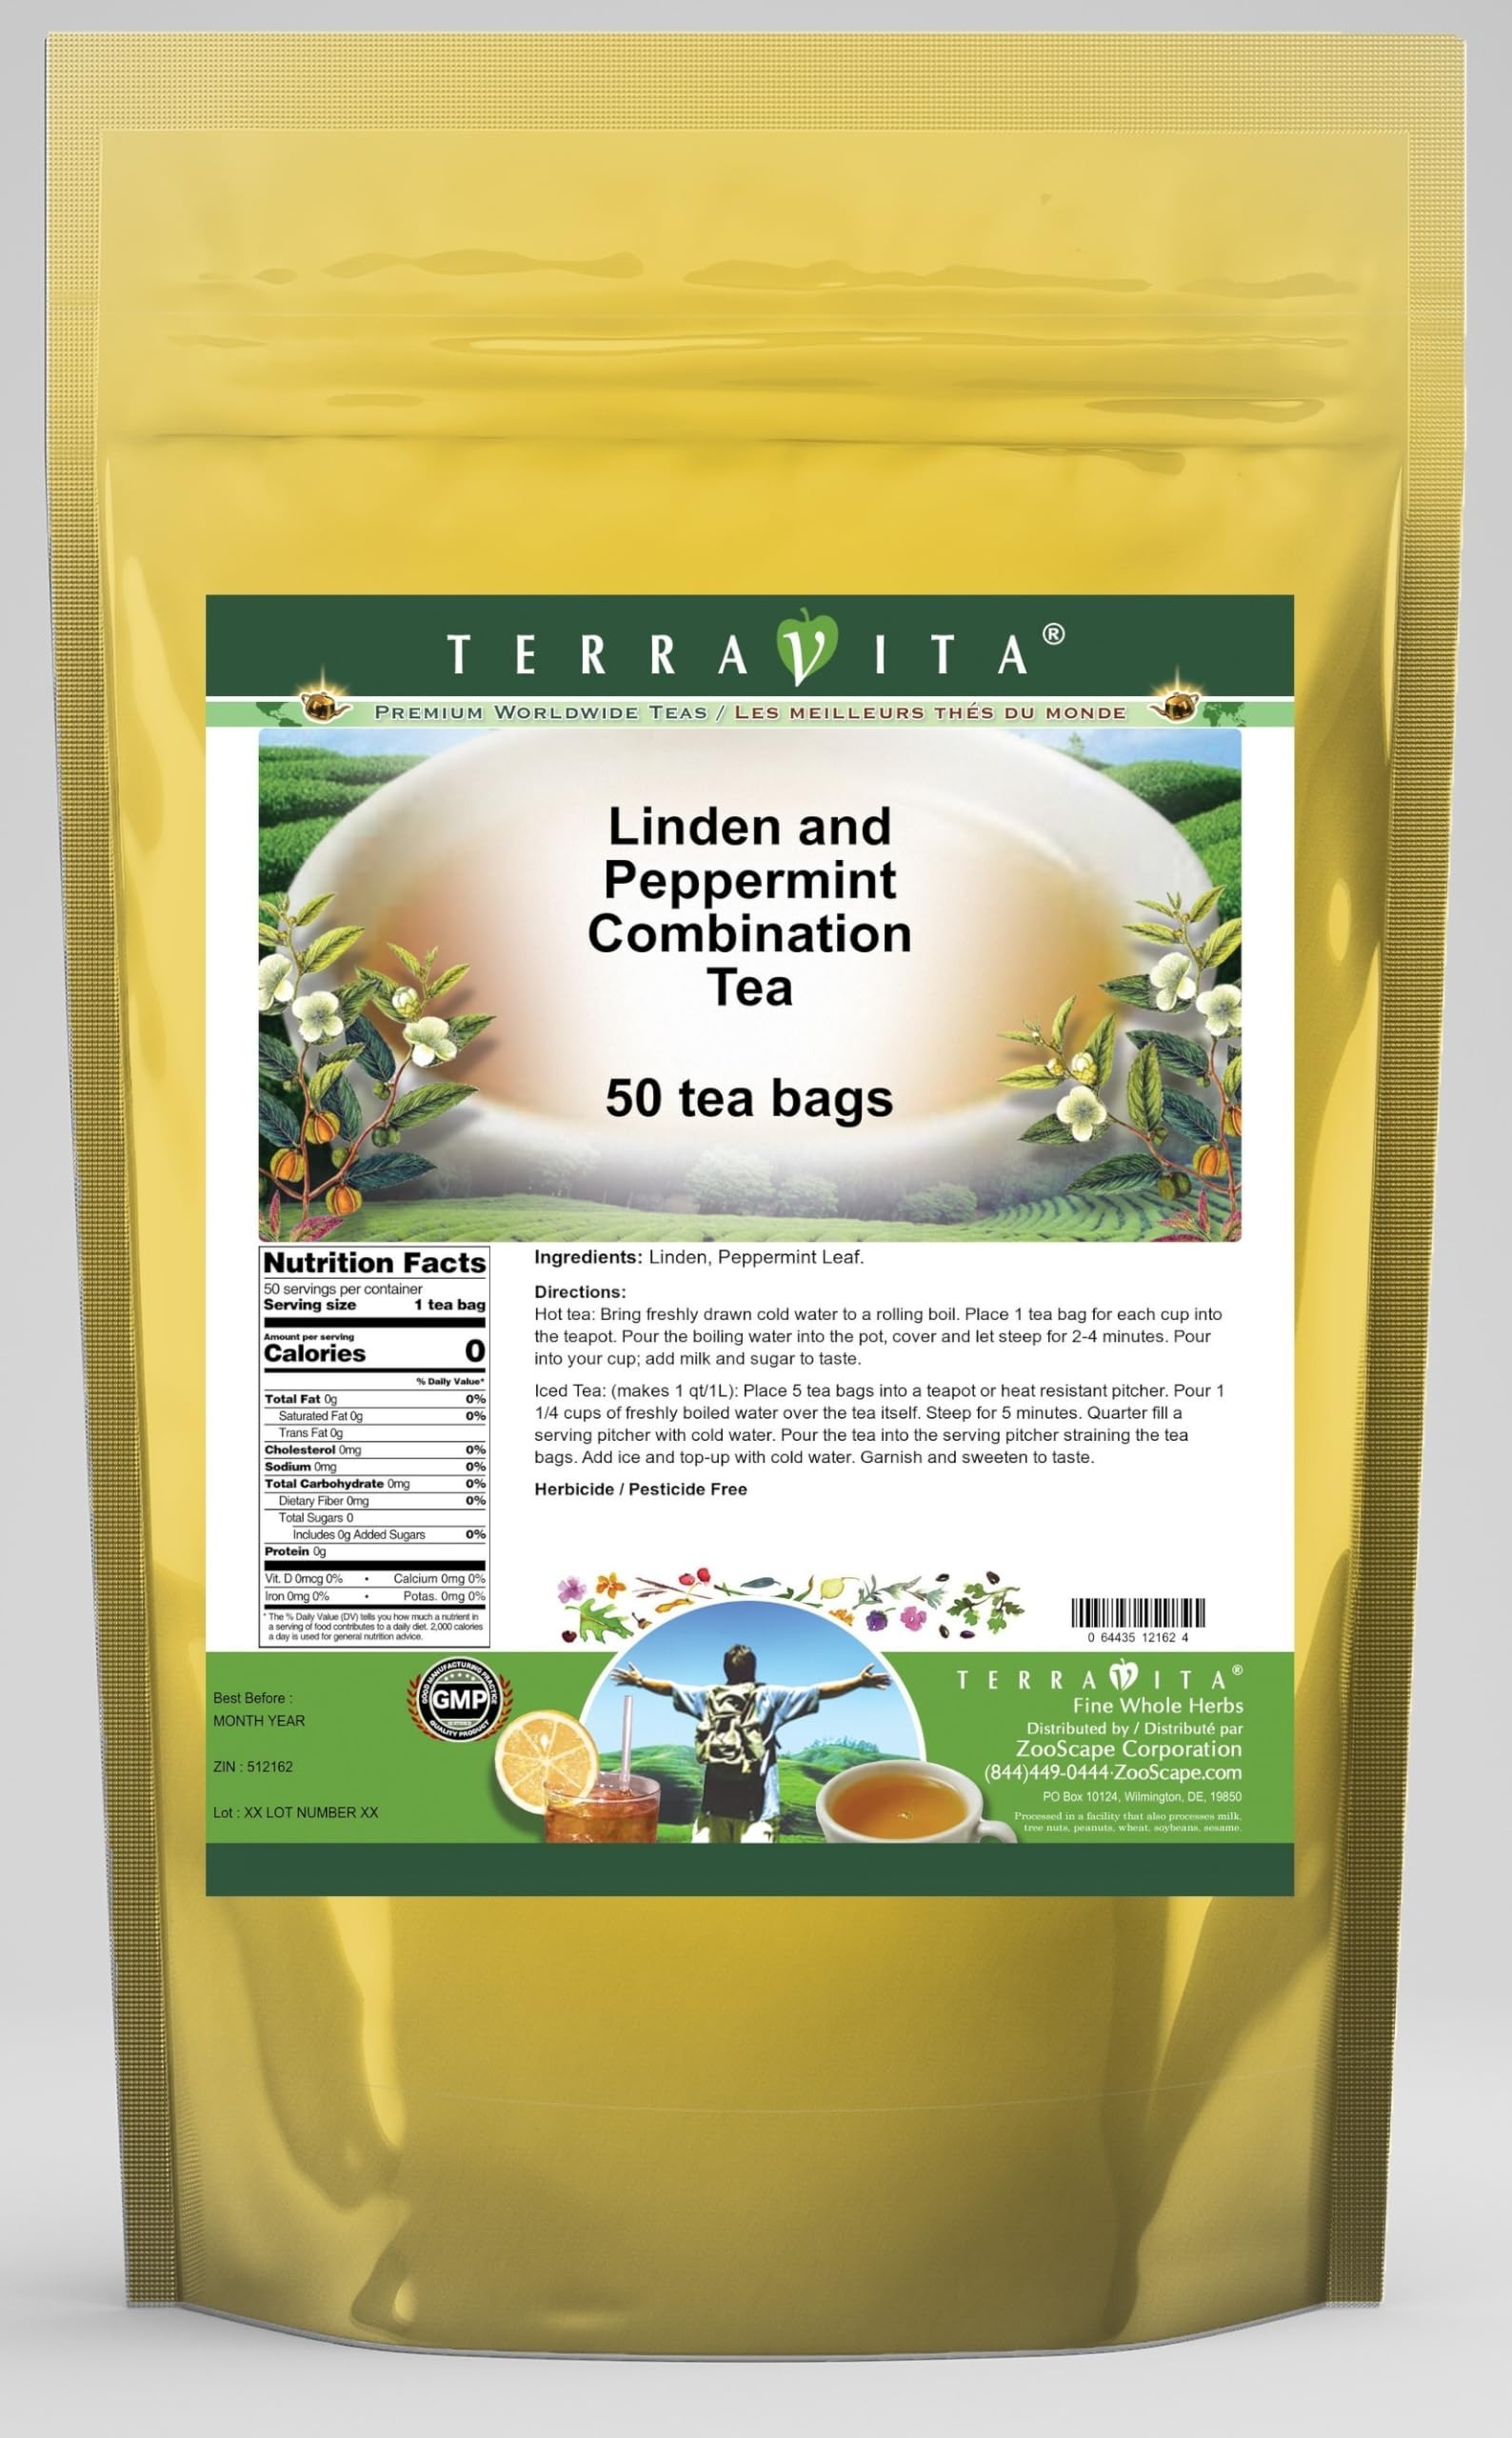
Item Name: Linden and Peppermint Combination Tea - Linden and Peppermint (50 tea bags, ZIN: 512162) - 2 Pack
Bullet Point 1: Linden and Peppermint Combination Tea - Linden and Peppermint (50 tea bags, ZIN: 512162)
Bullet Point 2: No fillers.
Bullet Point 3: Manufacturer: TerraVita
Bullet Point 4: Size: 50 tea bags
Bullet Point 5: Herbal Tea Bags - Packed in a convenient upright pouch!
Product Description: Linden and Peppermint Combination Tea - Linden and Peppermint (50 tea bags, ZIN: 512162)<BR><BR>Packaged in the United States in a GMP certified facility (Good Manufacturing Practice).<BR><BR>No fillers.<BR><BR>Manufacturer: TerraVita<BR><BR>Size: 50 tea bags<BR><BR>Herbal Tea Bags - Packed in a convenient upright pouch!<BR><BR>Ingredients: Linden, Peppermint Leaf
Value: 100.0
Unit: Count

Price: 45.98